Trinity Episcopal Cathedral (San Jose, California)

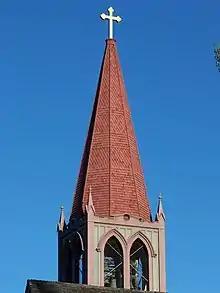
Detail of the bell tower.

The present church was designed by James W. Hammond, a retired sea captain and shipbuilder. He was also a member of Trinity's vestry. The building was rectangular in shape with a steep hipped roof. It was constructed of redwood that was logged in the Santa Cruz Mountains. As the congregation grew it became necessary to expand the building. Hammond devised a plan by which the church building was cut in half and pulled apart by a team of horses. The front was shifted to face North Second Street and additional arms were added to create a structure in the form of a cross. The bell tower was added at the same time. A spire was added to the tower in 1884. Renovations in 1958 brought the church to its present appearance.